Civil defense in the United States

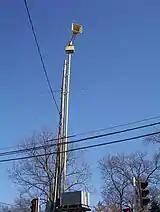
A Thunderbolt siren in Wisconsin

One aspect of the Cold War civil defense program was the educational effort made or promoted by the government. One primary way in which they did this was the publication and production of federally funded films that were distributed to the mass public. In "Duck and Cover", Bert the Turtle advocated that children "duck and cover" when they "see the flash". In this film, children are instructed to "kneel with their backs facing the windows, eyes shut, their hands clasped behind their backs." "Duck and Cover" also reached audiences through printed media and radio waves. This included a 14-minute radio adaptation, a 16-page coloring booklet, and a nationwide newspaper serialization. The image of Bert the Turtle was often seen as a way to defuse tensions related to nuclear weapons. The creators of the cartoon "were forced to pick their way delicately through overly glib depictions of nuclear war on one hand, and terrifying descriptions prescribing hysteria and panic on the other." Thus, children were able to adapt to a world of panic and come to terms with the existence of the bomb while also learning how to prepare for the possibility of nuclear disaster.